Images (book)

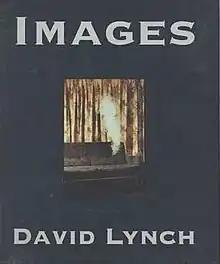
Cover

Images, first published in 1994, is a book by David Lynch. The book "in which he chooses representative selections from his various modes of self-expression" may serve as an introduction to his own work.